Texas Tech University Health Sciences Center at Dallas

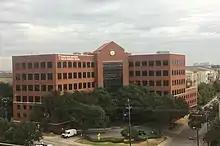

Texas Tech University Health Sciences Center at Dallas (TTUHSC Dallas) is a branch campus of Texas Tech University Health Sciences Center (TTUHSC) located in Dallas, Texas.